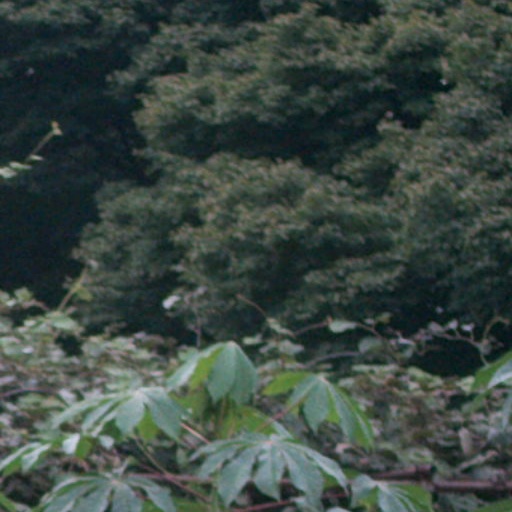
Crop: cassava